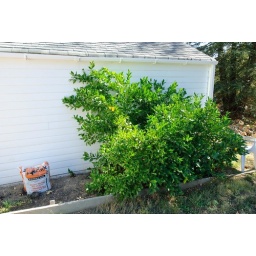
Considering moving from our place in Santa Rosa to this cute house in Sebastopol